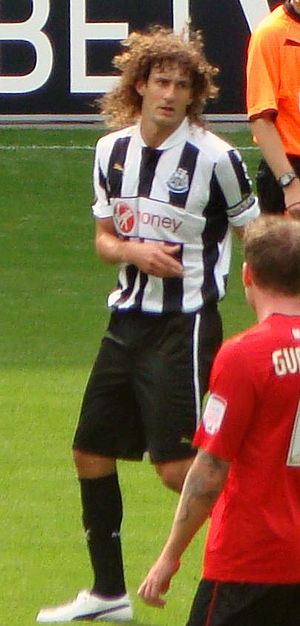
Fabricio Coloccini
Fabricio Coloccini er en argentinsk fodboldspiller, der spiller som midterforsvarer i Primera División Argentina-klubben San Lorenzo de Almagro. Han har spillet for klubben siden 2016. Tidligere har han optrådt for argentinske Boca Juniors, for AC Milan i Italien, for spanske Deportivo Alavés, Atlético Madrid, Villarreal CF og Deportivo La Coruña samt for Newcastle United i England.